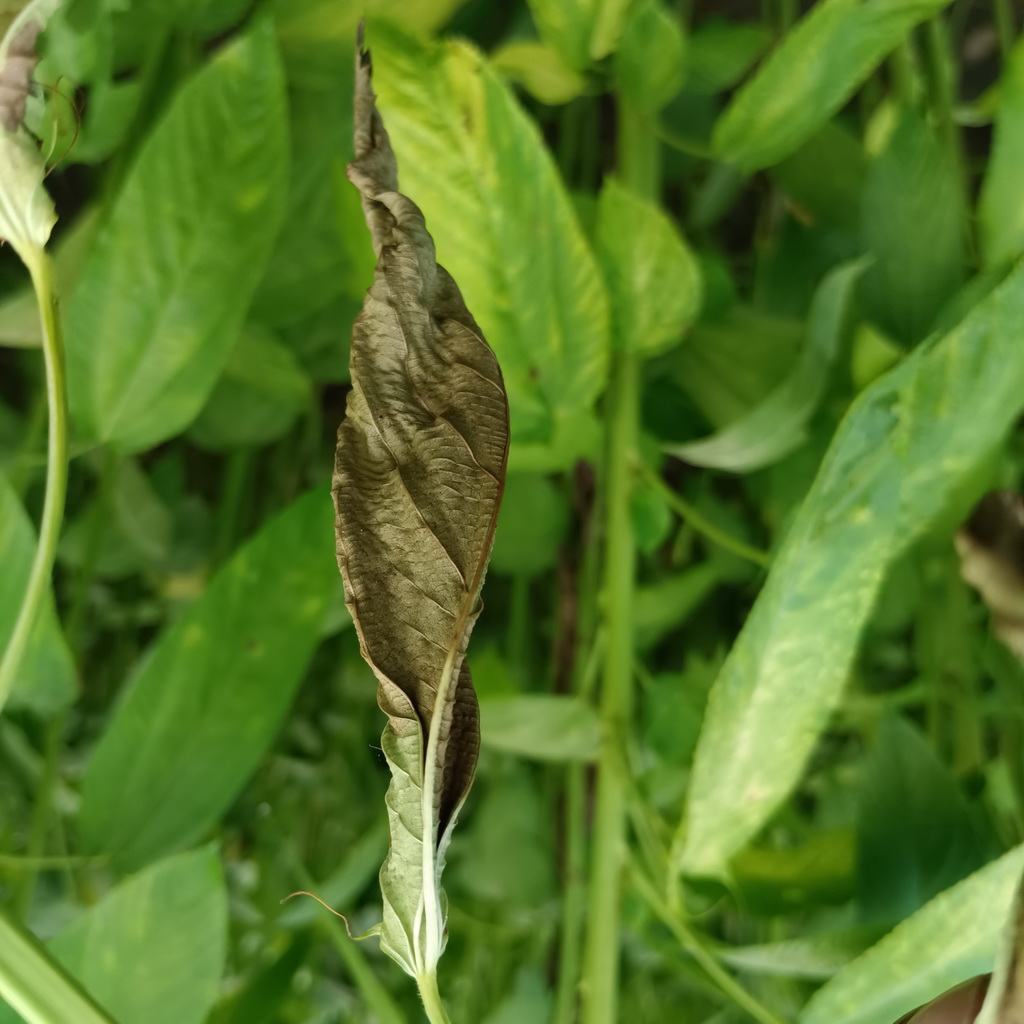
Label: Dieback